Shear wall

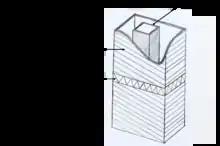
Figure 3 Shear core structure

A structure of shear walls in the center of a large building—often encasing an elevator shaft or stairwell—form a "shear core". In multi-storey commercial buildings, shear walls form at least one core (Figure 3). From a building services perspective, the shear core houses communal services including stairs, lifts, toilets and service risers. Building serviceability requirements necessitates a proper arrangement of a shear core. From the structural point of view, a shear core could strengthen the building's resistance to lateral loads, i.e., wind load and seismic load, and significantly increase the building safety.